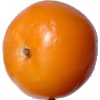
Label: Tomato Yellow 1